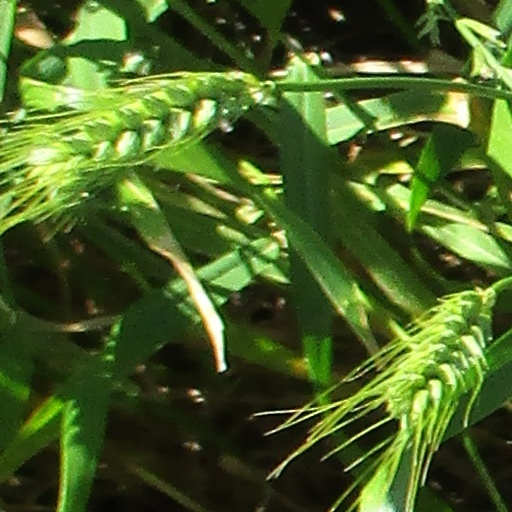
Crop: wheat